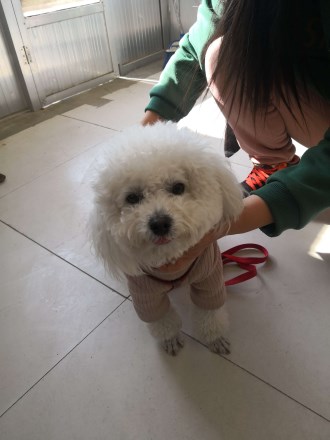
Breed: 3083-n000117-Bichon_Frise